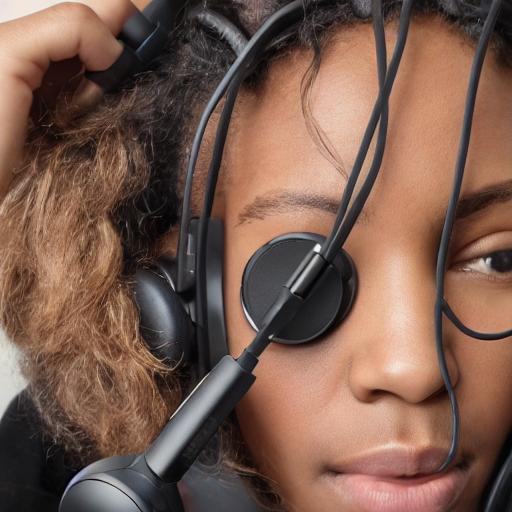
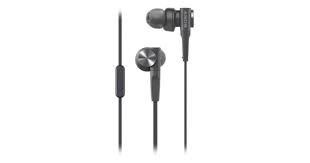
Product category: headphones
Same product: no